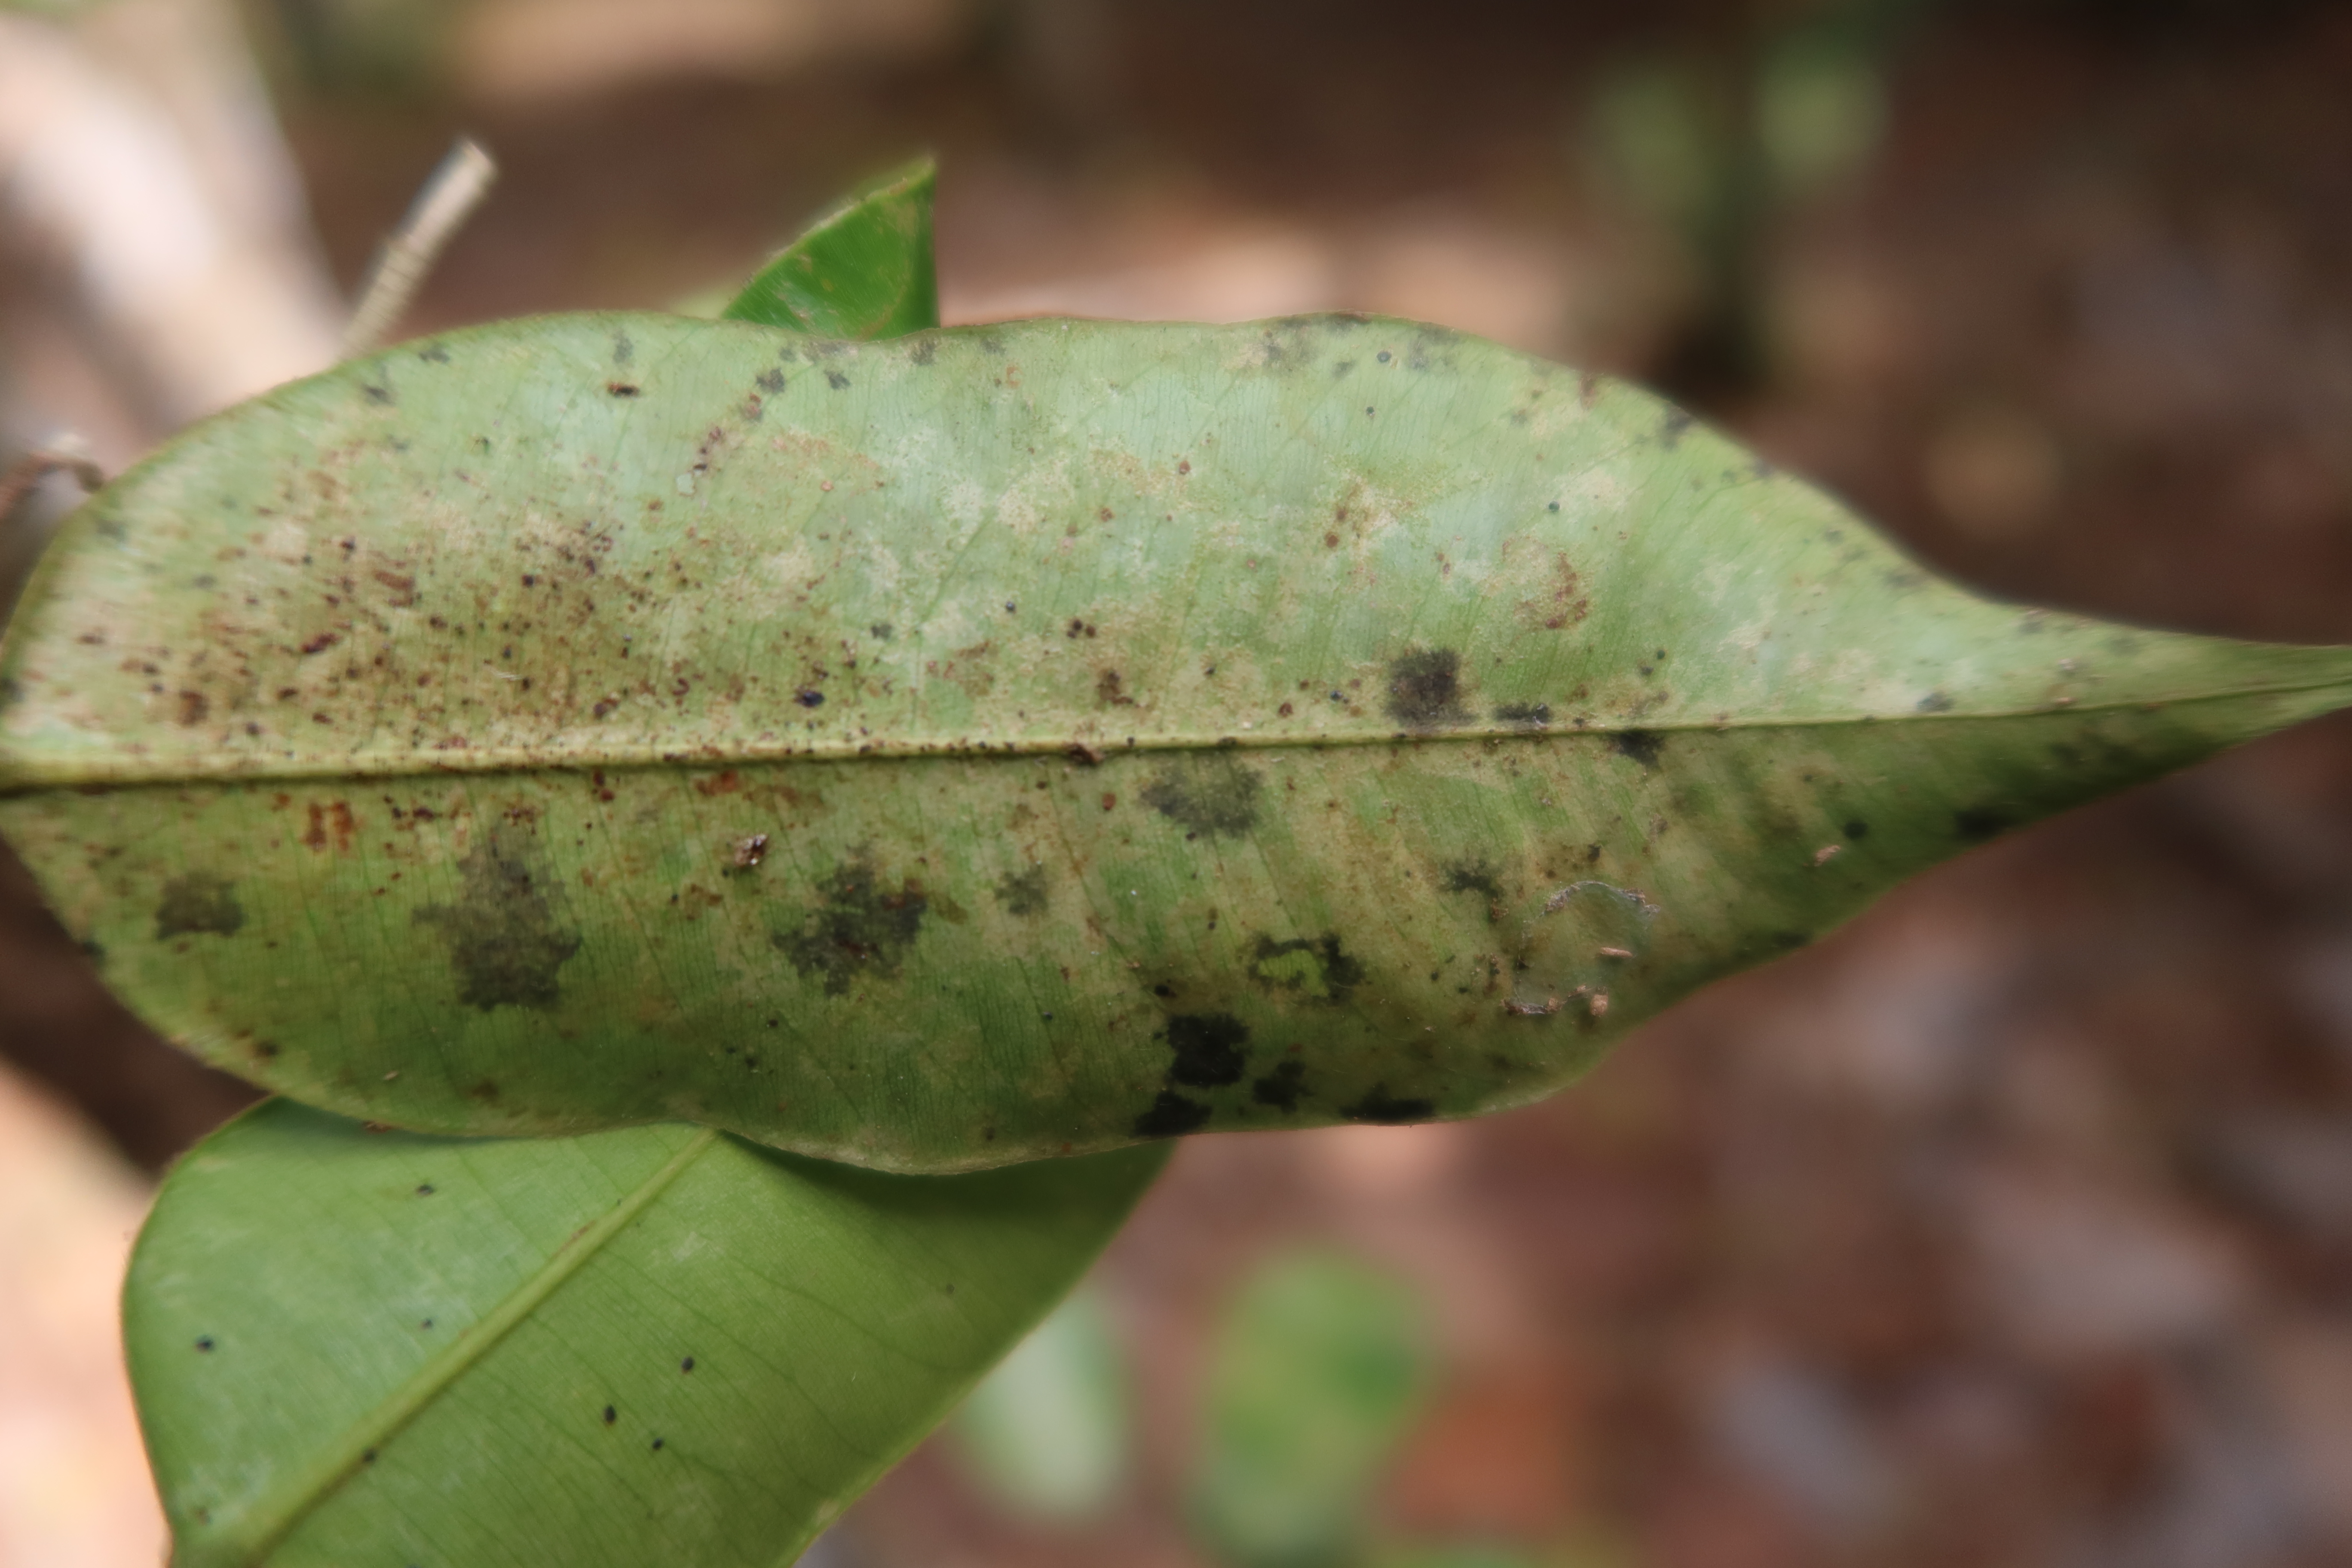
Label: Black spots